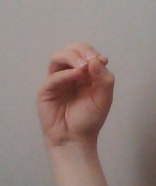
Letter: ha